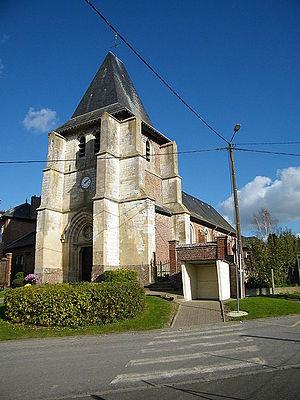
L'église.
Gratibus est une commune française située dans le département de la Somme, en région Hauts-de-France.